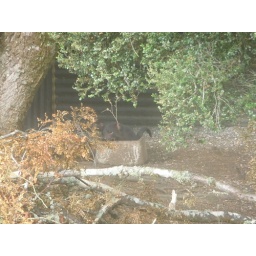
tasmanian devils don't sweat, so this female is sitting in a water trough to cool down.